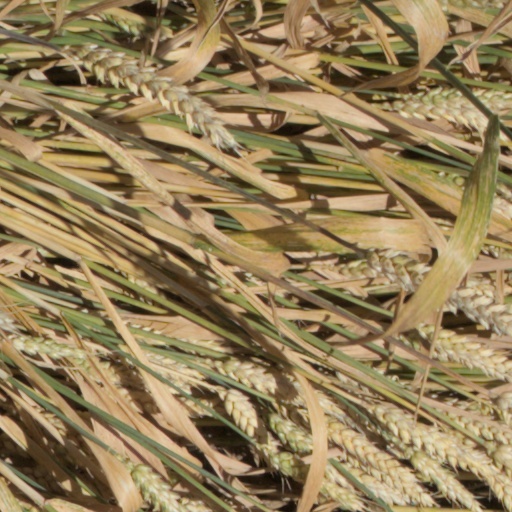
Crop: wheat